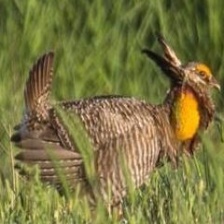
Species: GREATER PRAIRIE CHICKEN
Scientific name: TYMPANUCHUS CUPIDO